Henry D. Cogswell

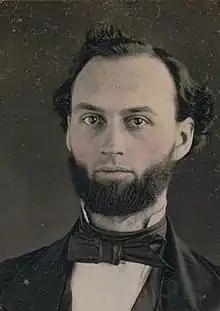
Henry D. Cogswell, ca. 1850-52

Henry Daniel Cogswell (March 3, 1820 – July 8, 1900) was an American dentist and a crusader in the temperance movement. Cogswell and his wife Caroline also founded Cogswell College in San Jose, California. Another campus in Everett, Washington was later dedicated in his honor.